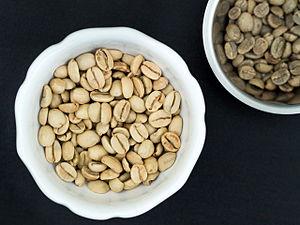
Le Malabar Moussonné est un type de café produit par la côte de Malabar en Inde. Il s'agit en général d'un arabica qui a été conservé après récolte, pendant la saison de la mousson, dans des entrepôts ouverts, s'imprégnant ainsi de l'humidité ambiante, avant d'être séché, alors que la démarche classique est de sécher le café juste après récolte.